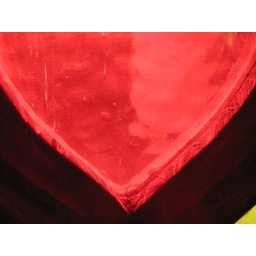
Shooting from the inside a coloured glass window of the San Camillo Church in Milano